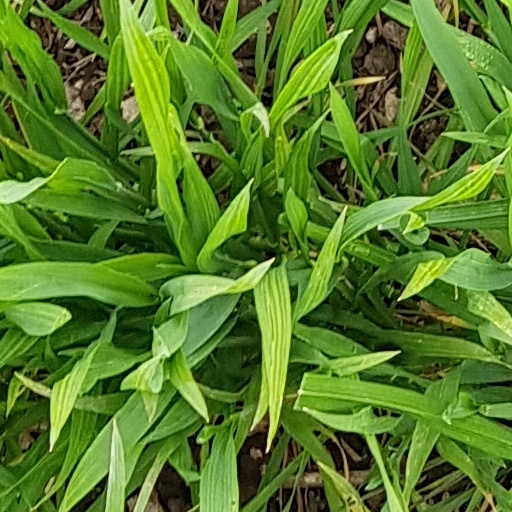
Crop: wheat